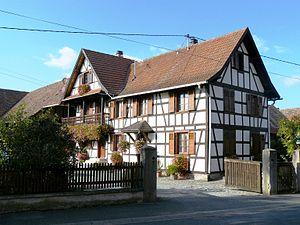
Ferme de 1805 aux vastes dépendances
Bœsenbiesen est une commune française située dans le département du Bas-Rhin, en région Grand Est.